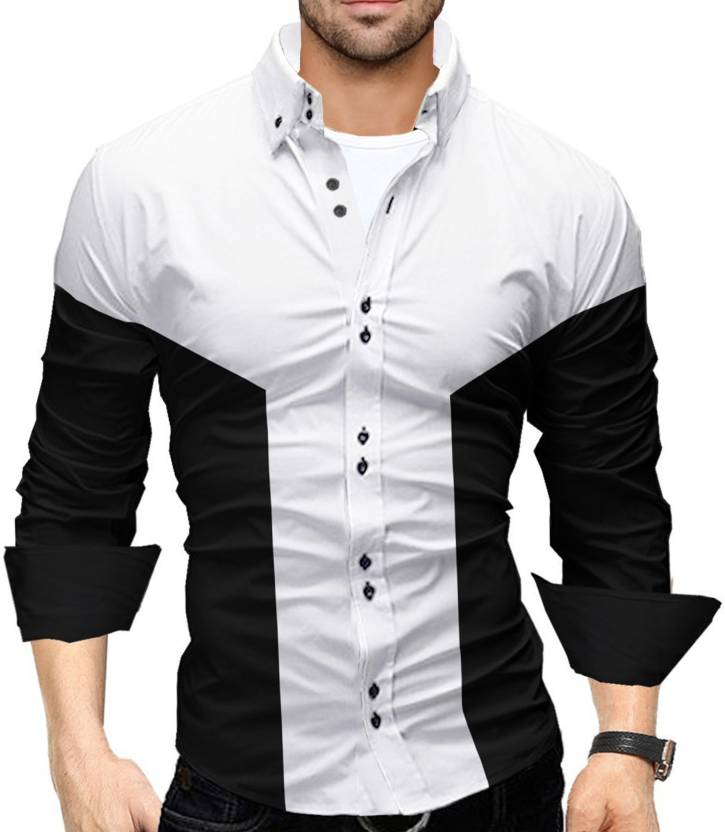
Product: Men Regular Fit Color Block Casual Shirt
Price: ₹349
Colors: White and  Black
Pattern: Color Block
Description: High quality premium Full sleeves Shirt direct from the manufacturers. Gives you perfect fit, comfort feel and handsome look. Trusted brand online and no compromise on quality.